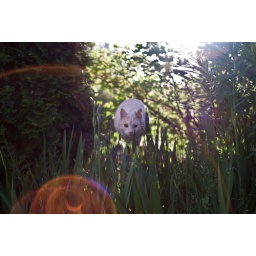
Chilli jumping over the green stuff